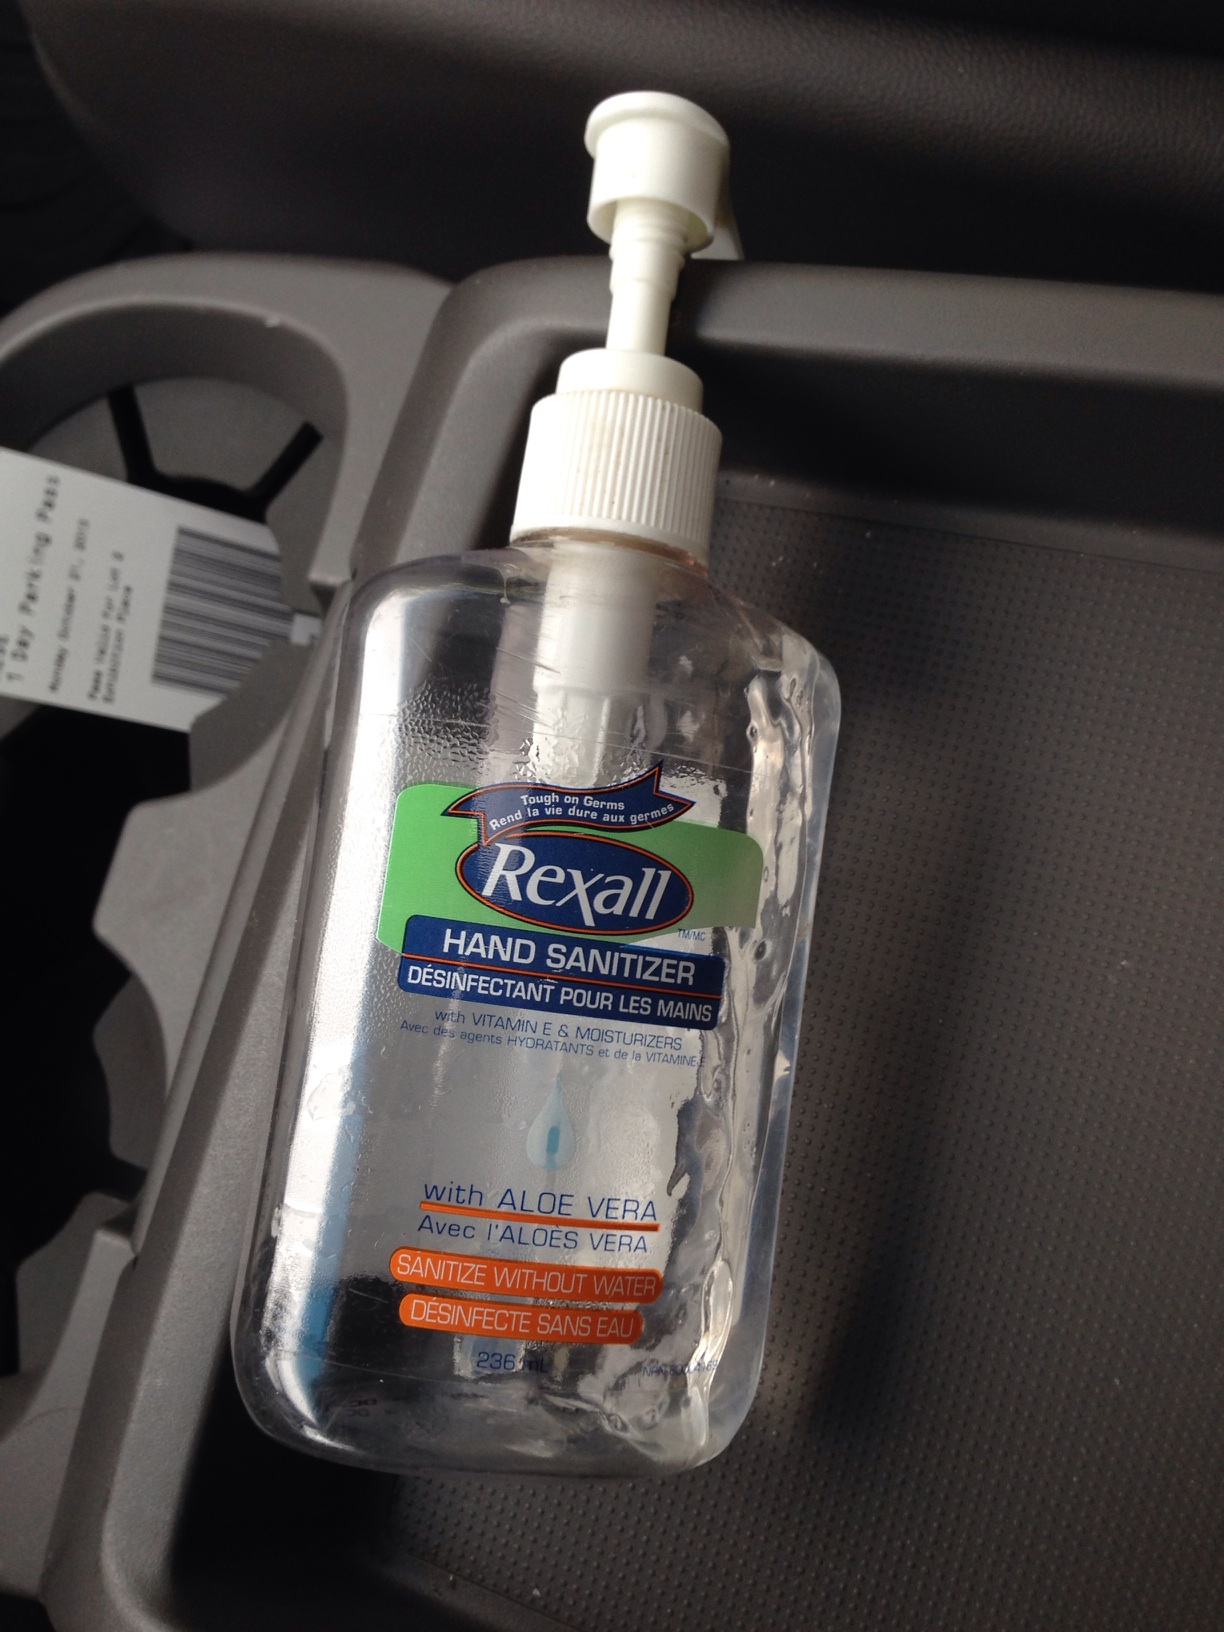Question: What is this bottle?
Answer: hand sanitizer